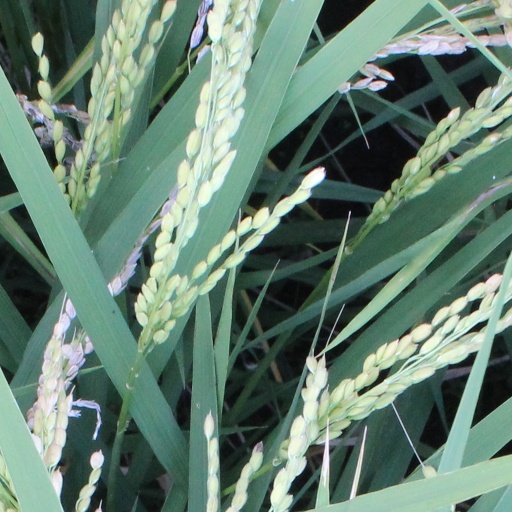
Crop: rice